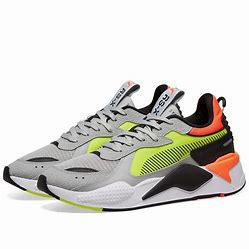
Brand: Puma
Model: Rs